Tri-County Mall

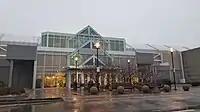
A mall entrance in 2018.

Equitable Life Insurance put Tri-County and several other mall properties up for sale in December 1996, due to concerns over saturation in the American retail market. It was sold to the O'Connor Group in July 1997 for $147 million. At the time of sale, the mall was 90 percent leased. In 1998, Dillard's acquired the Mercantile Stores Company, which resulted in all of the McAlpin's stores being rebranded as Dillard's. Blackstone Group, a real estate company based out of New York City, announced negotiations to buy the mall from O'Connor Group in 2002. Blackstone then sold the mall to Thor Equities in 2005. At the time of the sale, the mall faced increased competition from a then-recent renovations at Cincinnati Mills (later Forest Fair Village), and had not received exterior renovations since the early-1990s expansion was completed, two factors which had a negative impact on the mall's value and tenancy.